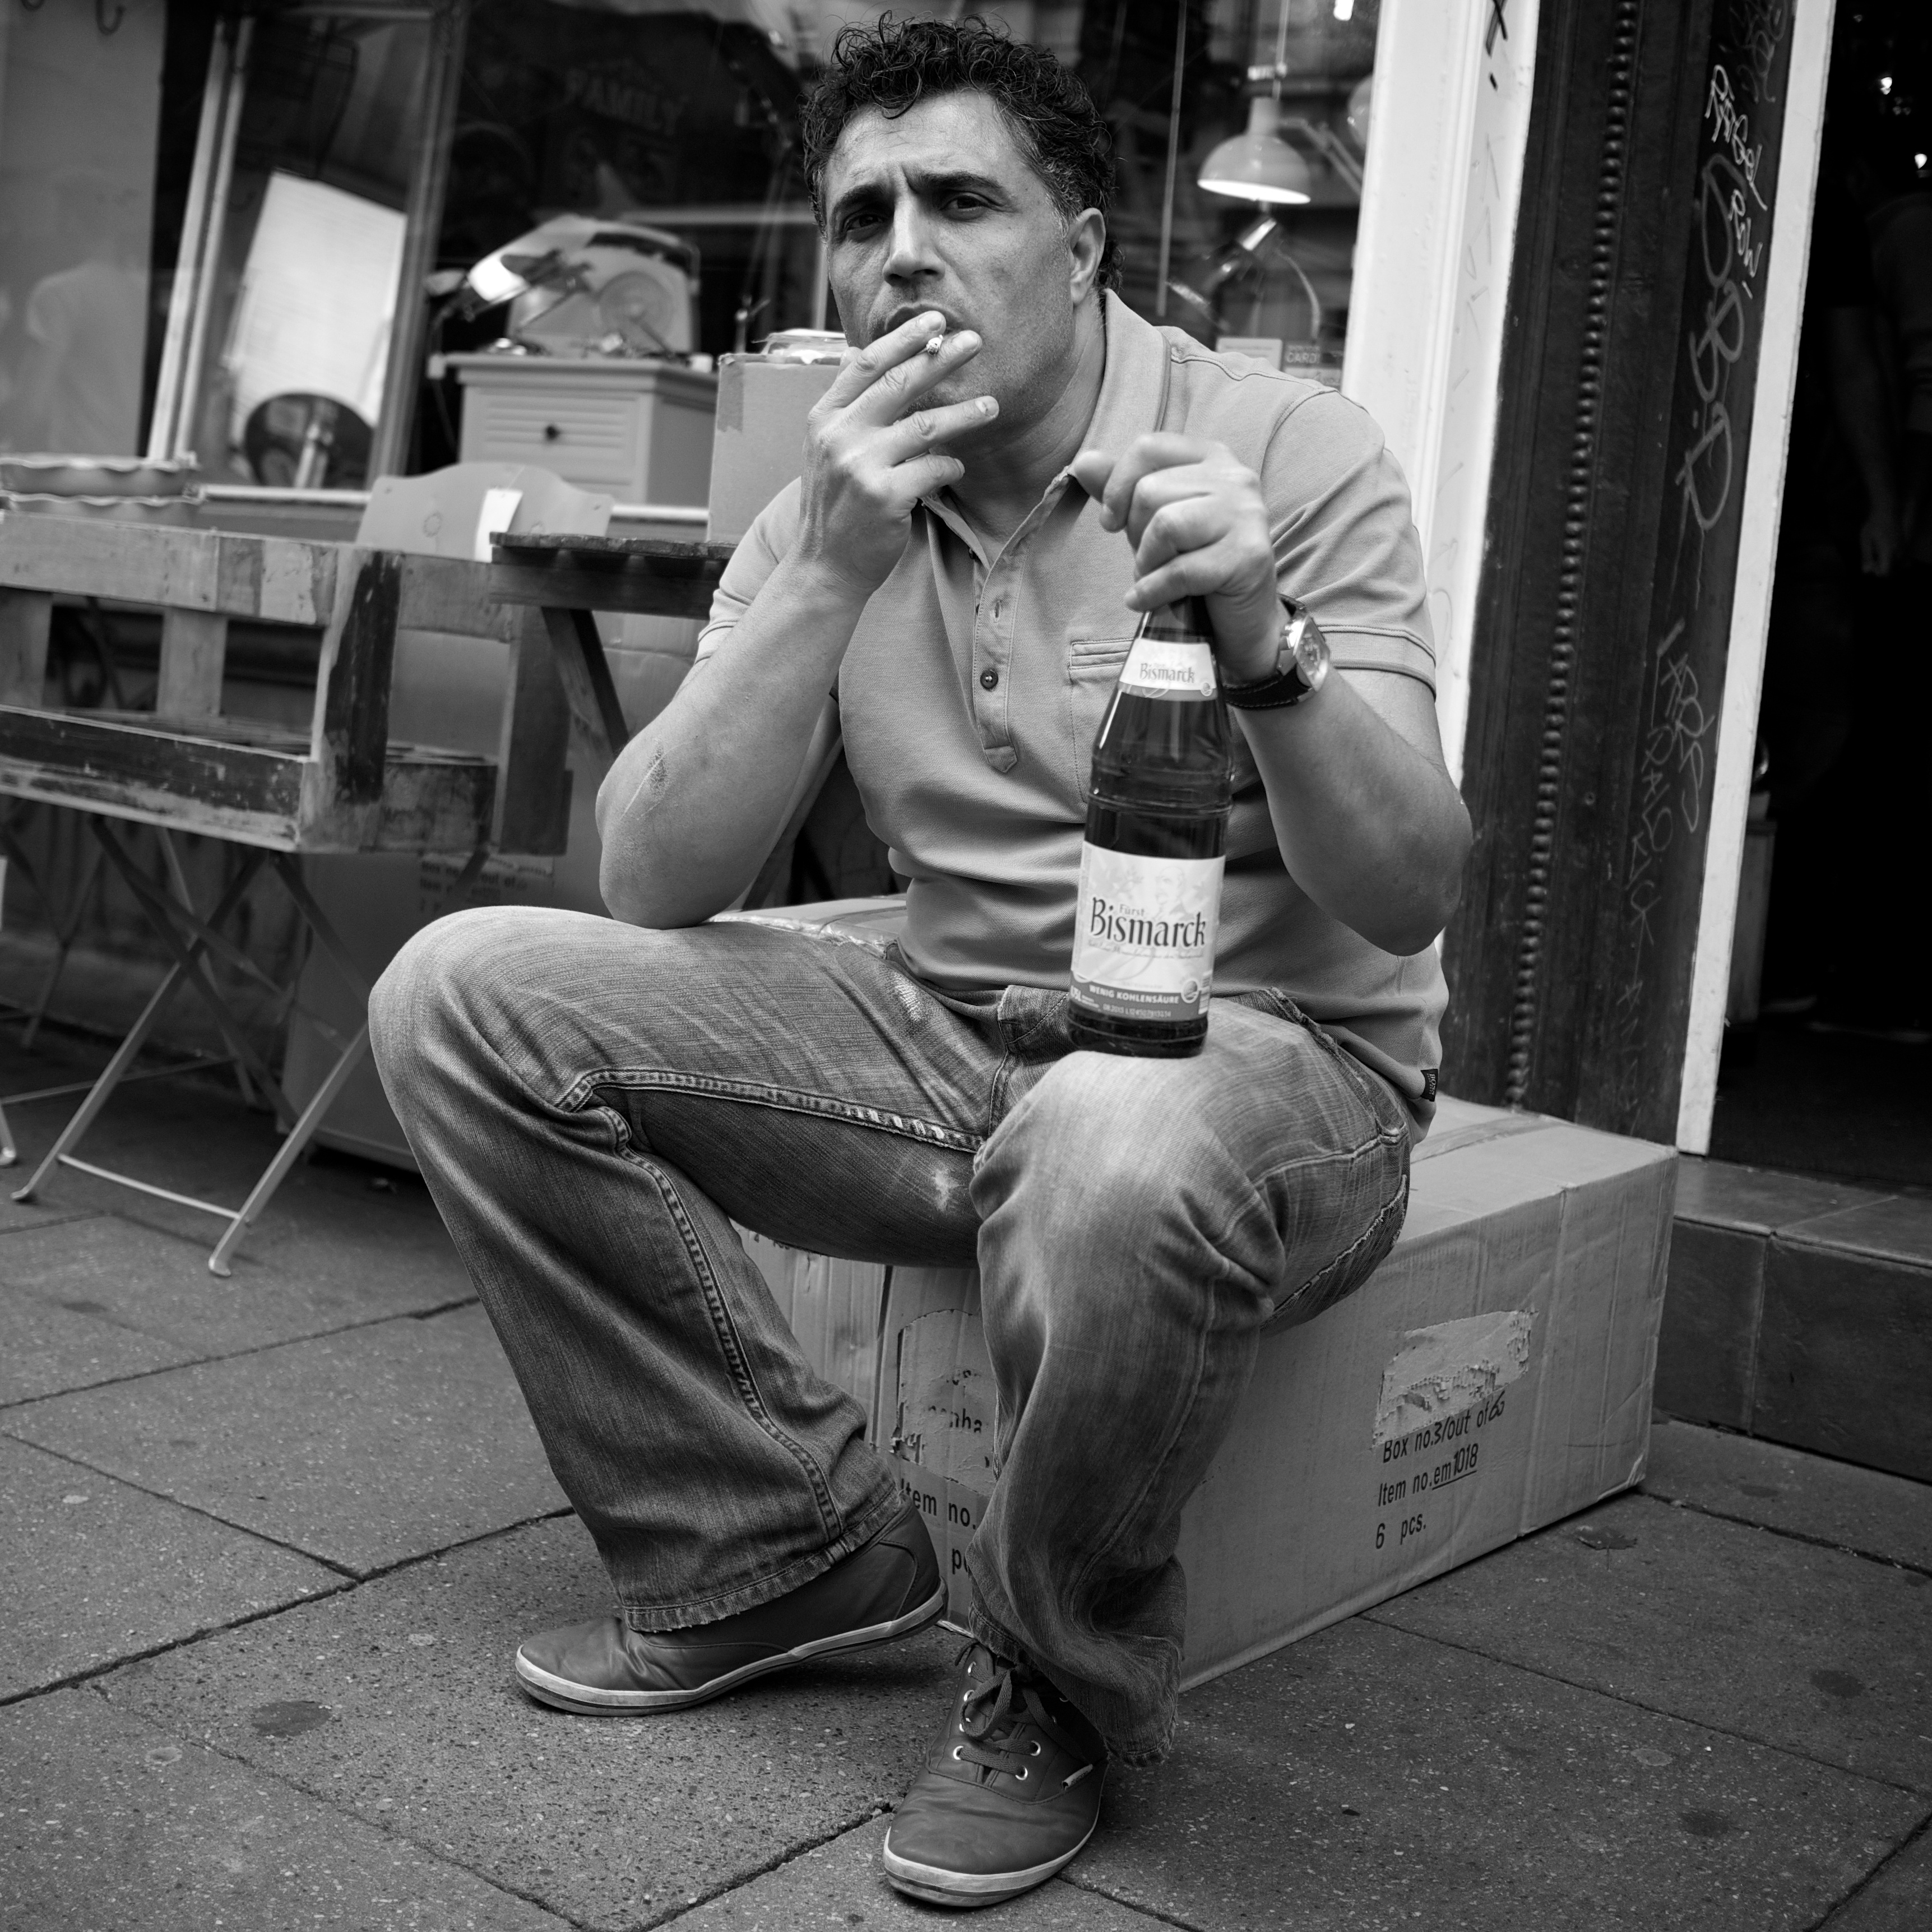
man, person, black and white, road, white, street, photography, ebook, male, leg, model, sitting, training, fashion, black, monochrome, lady, streetphotography, flickr, thomas, video, infrastructure, olympus, photograph, beauty, omd, fuji, leica, monochrom, leuthard, hcb, thomasleuthard, photo shoot, monochrome photography, film noir, human positions